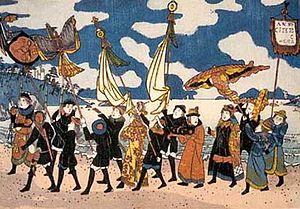
Les missions de la compagnie néerlandaise des Indes orientales à Edo sont des missions régulières de tribut auprès de la cour du shogun Tokugawa à Edo, destinées à réaffirmer les liens entre le bakufu et les opperhoofd. Les opperhoofd de la manufacture néerlandaise de Dejima et sa suite sont escortés par les Japonais à Edo où ils présentent des cadeaux exotiques et élaborés au shogun : horloges, télescopes, médicaments, éléments d'artillerie et animaux rares constituent les cadeaux habituels des missions d'hommage. Le shogun offre en retour des cadeaux aux Hollandais. Comme c'est le cas en Chine, le système de tribut permet de renforcer l'idée de la suprématie du shogun sur ses sujets.